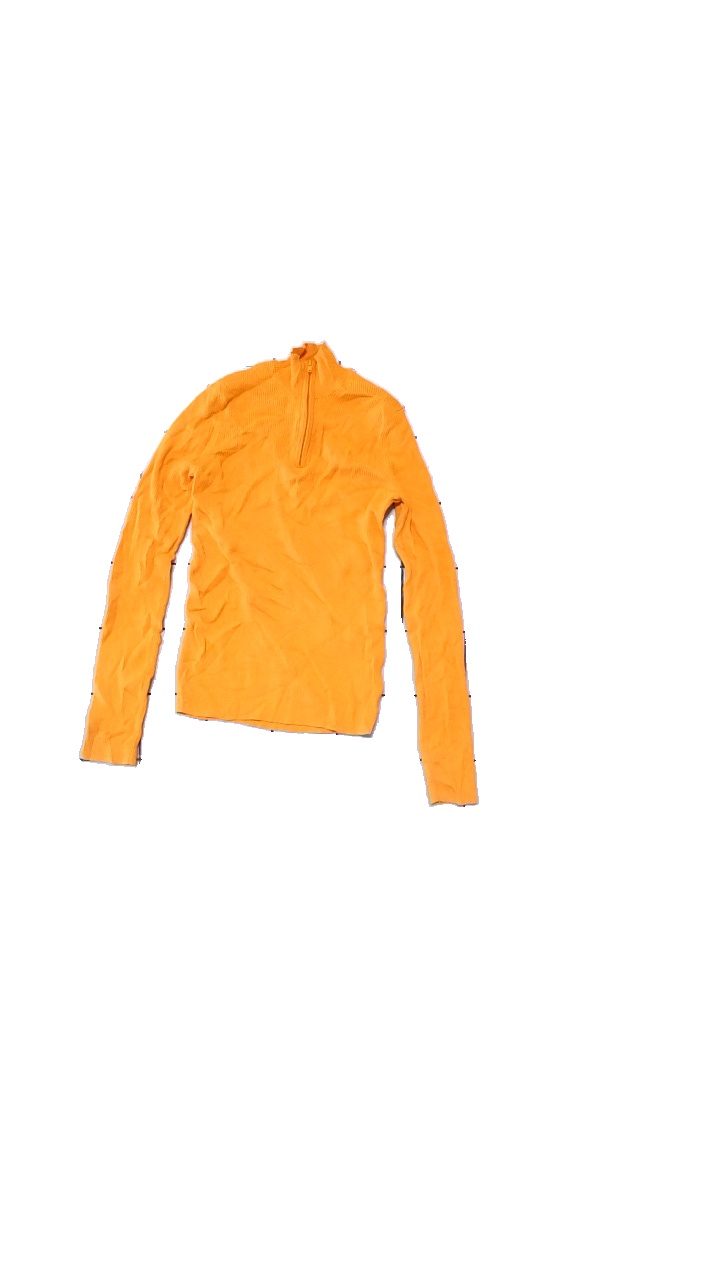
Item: Top (Ladies)
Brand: Weekday
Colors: Orange
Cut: Tight, Turtle neck
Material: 73% Viscose, 27% Polyamide
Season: All
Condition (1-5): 4
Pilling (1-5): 4
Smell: Minor
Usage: Reuse
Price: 50-100